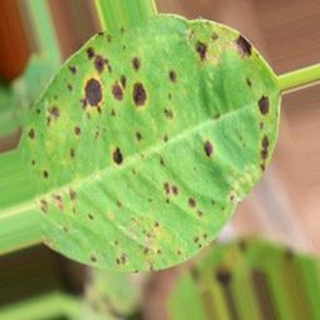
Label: groundnut_late_leaf_spot